Economy of Mangaluru

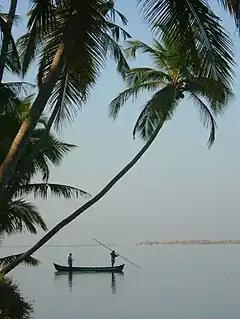
Fishing in Mukka, in Mangaluru taluk

Fish is one of the widely consumed food in Mangalore. Old Mangalore Port is the fishing port in Mangalore. The city has an ice factory on the banks of Netravati river and fish meal processing industries.